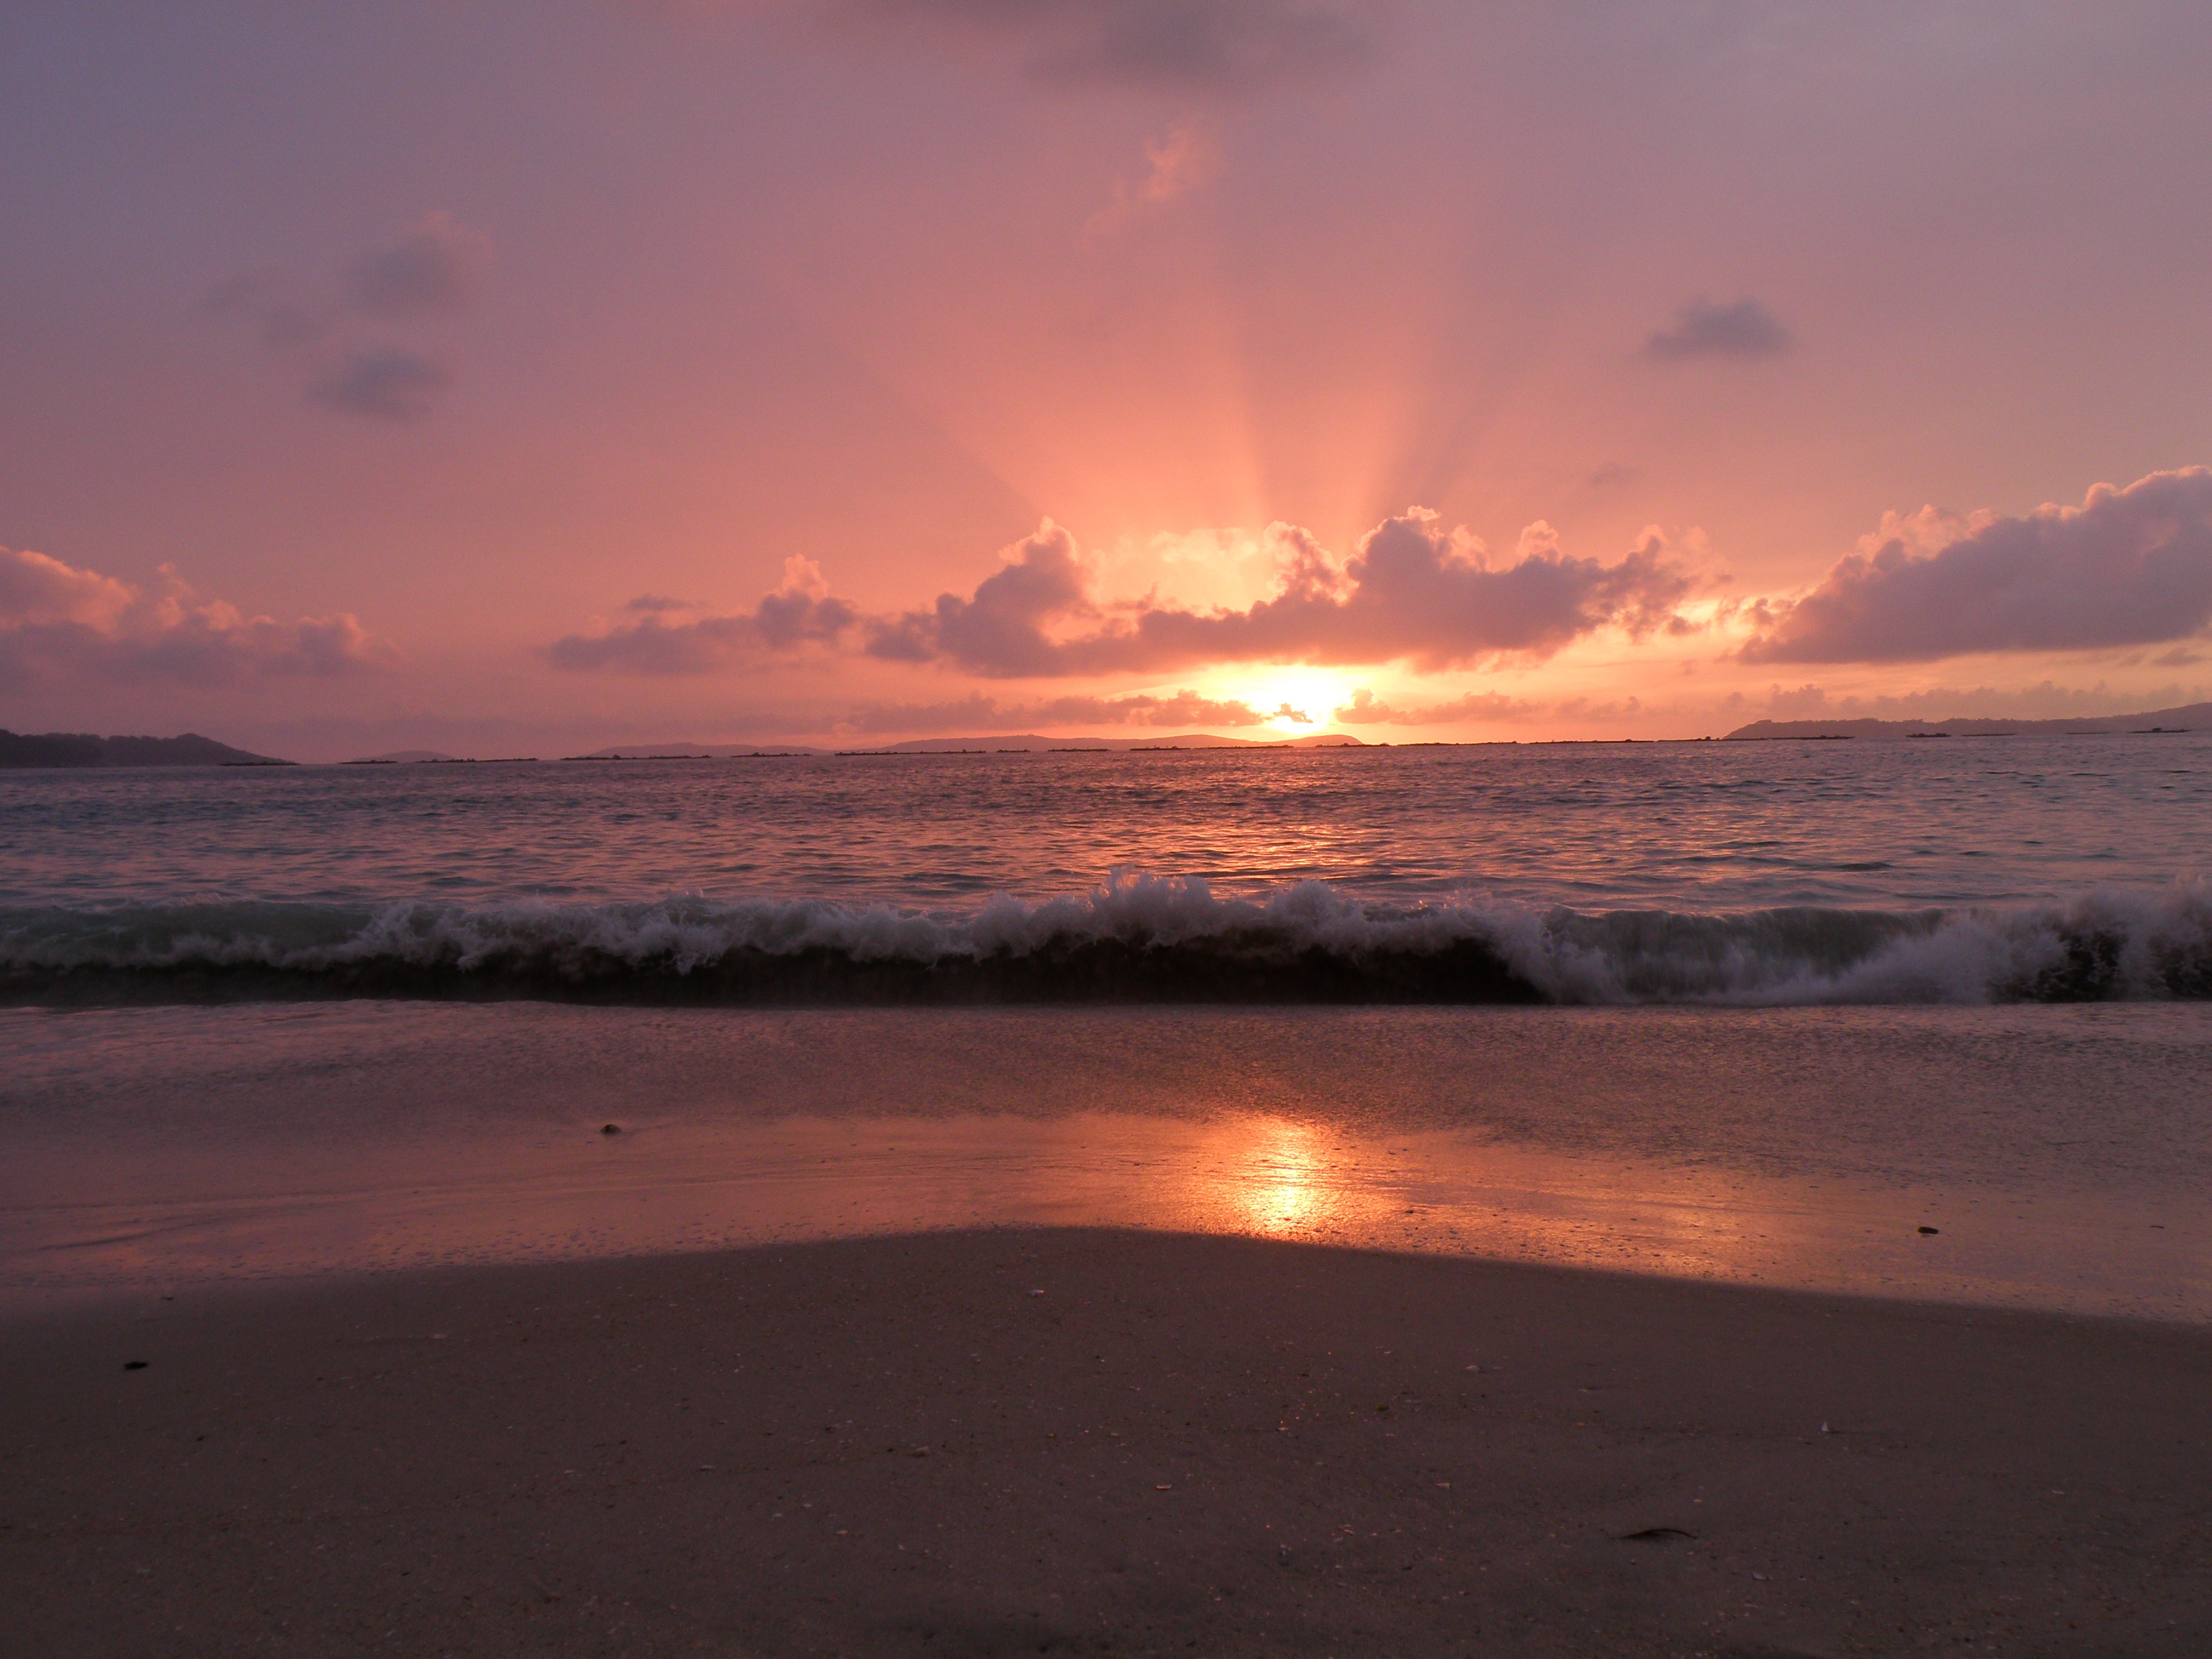
beach, sea, coast, sand, ocean, horizon, cloud, sky, sun, sunrise, sunset, sunlight, morning, shore, wave, dawn, coastal, dusk, evening, romantic, body of water, clouds, galicia, costa, afterglow, wind wave